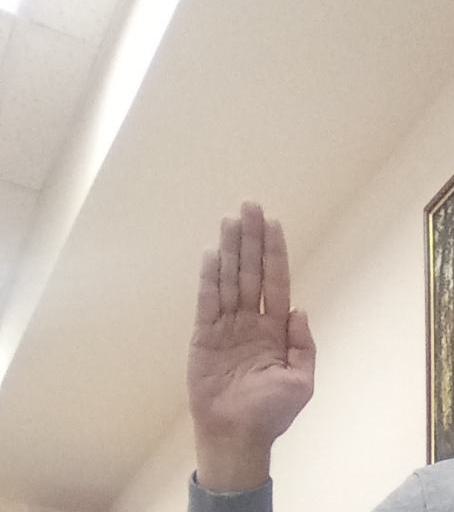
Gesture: stop